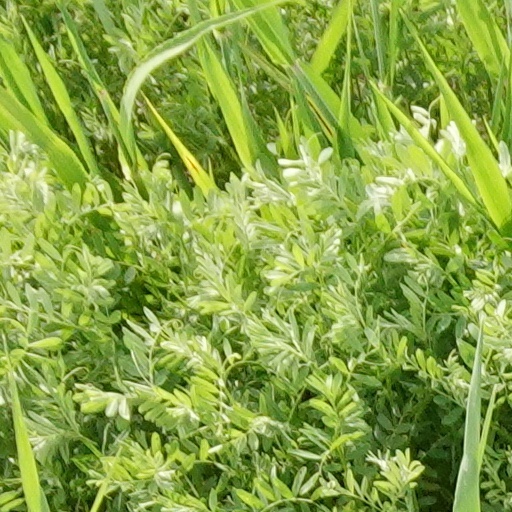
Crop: wheat